Chope's Town Cafe and Bar

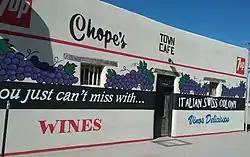

Chope's Town Cafe and Bar, in La Mesa, New Mexico, was listed on the National Register of Historic Places in 2015.